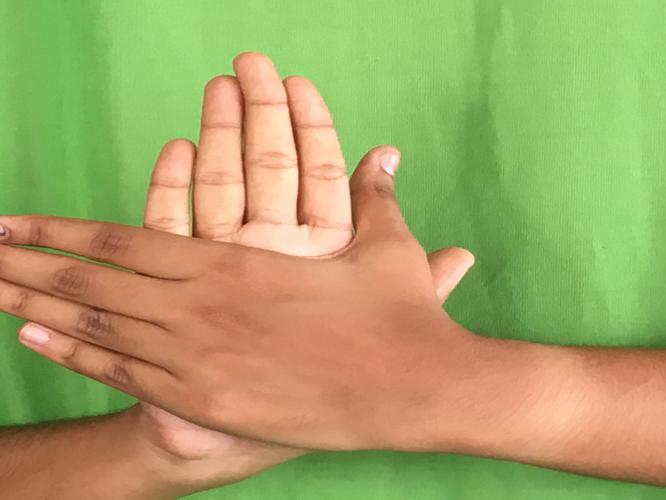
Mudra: Chakra
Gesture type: double_hand